Piotr Machalica

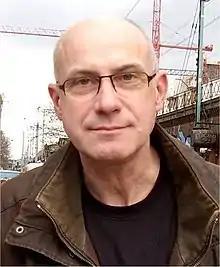
Piotr Machalica

Machalica was born into a family of actors. His father, Henryk Machalica and his brother, were both actors. Machalica had two children with his first wife Małgorzata Machalica, Sonia and Franciszek, before the couple divorced. He then dated actress for a time before he married Aleksandra Sosnowska on 19 September 2020.